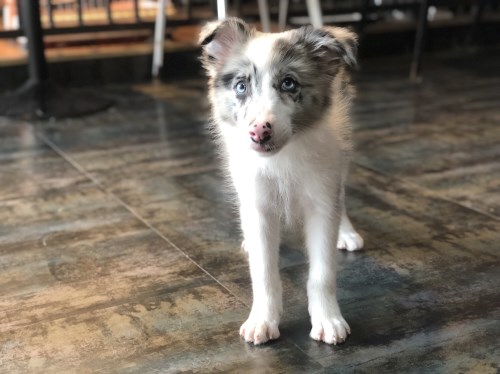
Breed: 2594-n000109-Border_collie